Off the Black

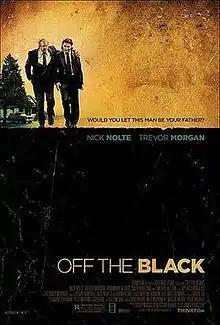
Theatrical release poster

Off the Black is a 2006 American drama film starring Nick Nolte and Trevor Morgan. It was written and directed by James Ponsoldt, who also has a small role in the film, and is his feature directorial debut.